Detained (Star Trek: Enterprise)

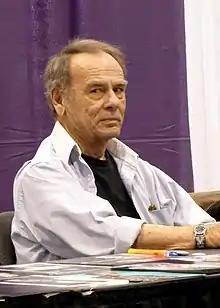
Dean Stockwell previously starred alongside Scott Bakula in the television series "Quantum Leap"

Prior to "Enterprise", main cast member Scott Bakula had starred for several years in the television series "Quantum Leap" alongside Dean Stockwell, and there were suggestions at the start of "Enterprise" that Stockwell could make an appearance. Bakula suggested that Stockwell should appear in the show, saying "wouldn't that be great if we could get him on? It has to be; we've got to do it." At the start of the first season, this prospect was down-played in interviews. In a January 2002 interview, Bakula said that he missed working with Stockwell and that they would both love do an episode together, but that "They would have to be clever about it or just ignore it, so that it wouldn't be a distraction, but add to the show."